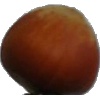
Label: Nut Forest 1